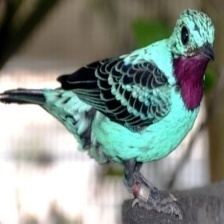
Species: SPANGLED COTINGA
Scientific name: COTINGA CAYANA